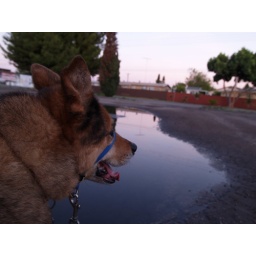
Not a lake, but around here, with rain so scarce, every time water falls from the sky ...